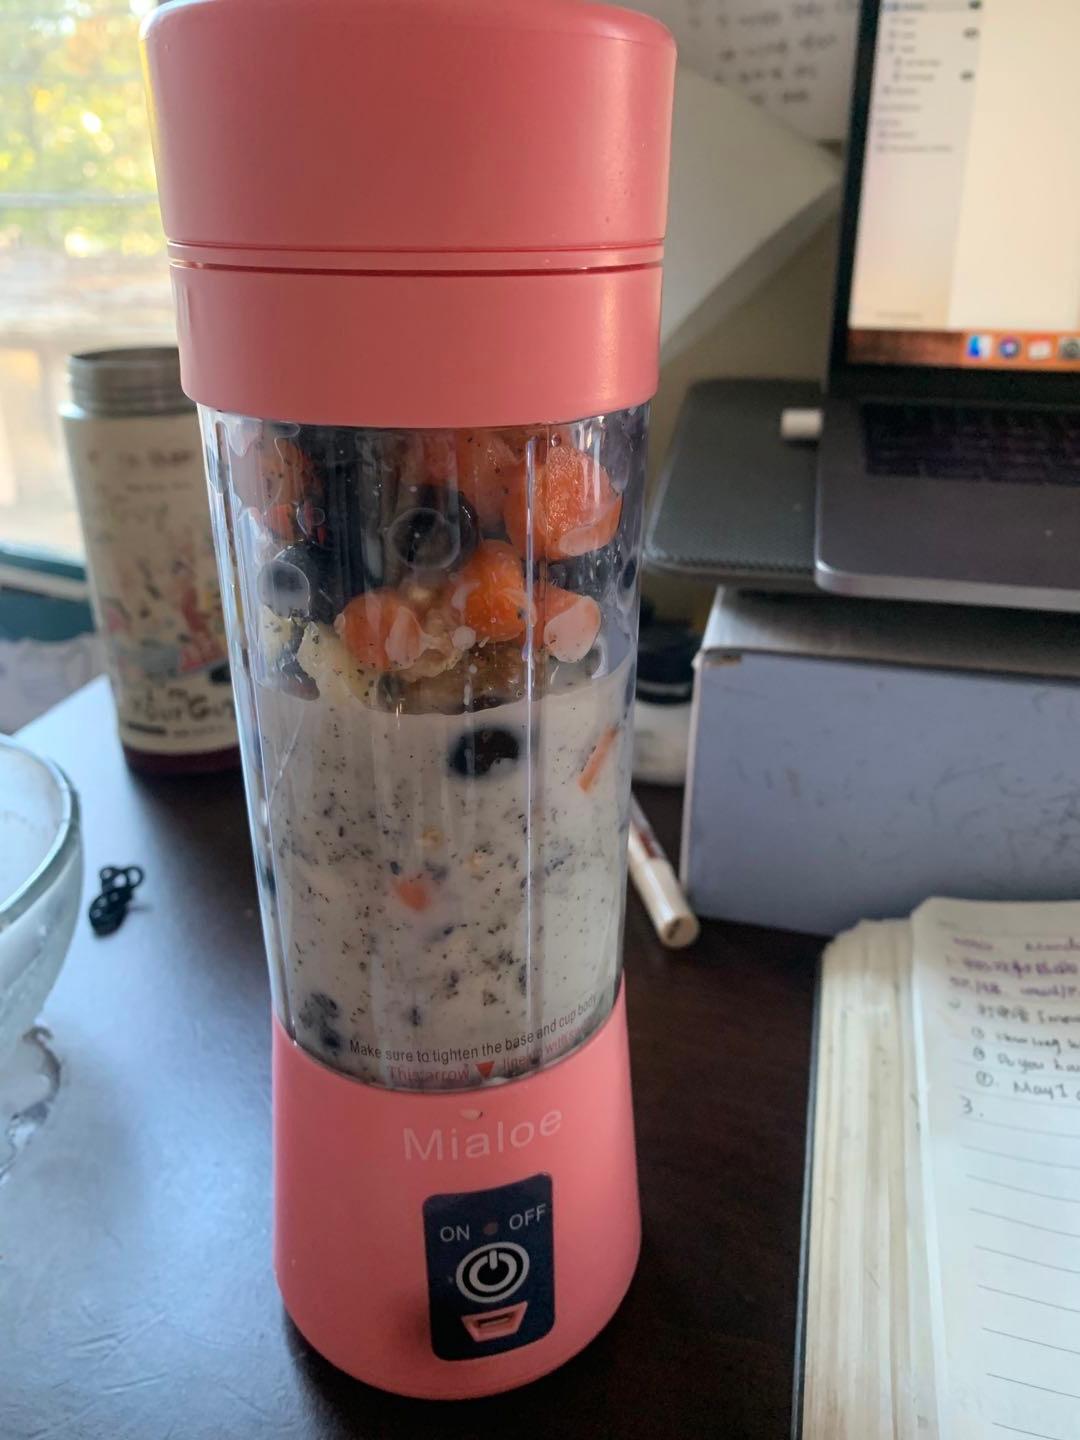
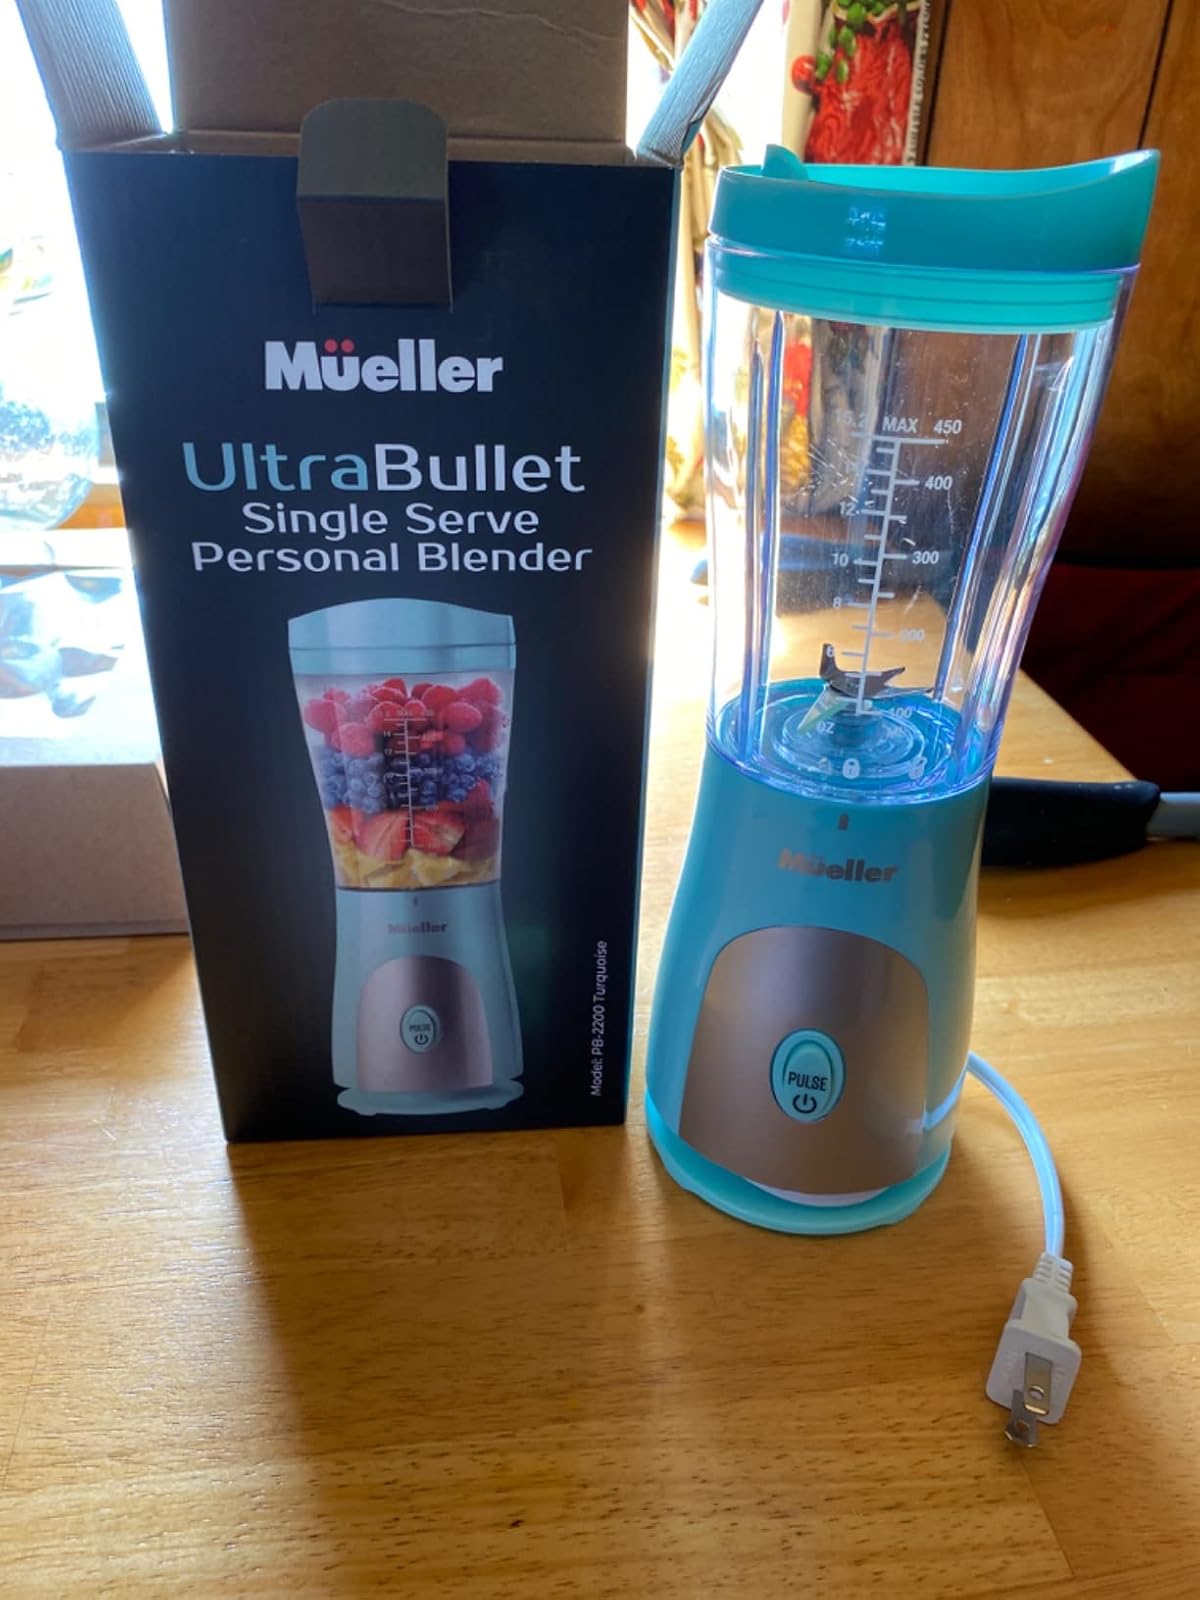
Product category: items_blender
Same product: no